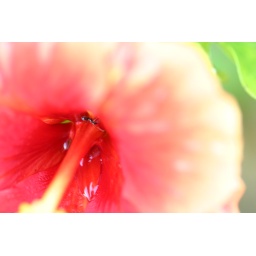
Ant in a red flower